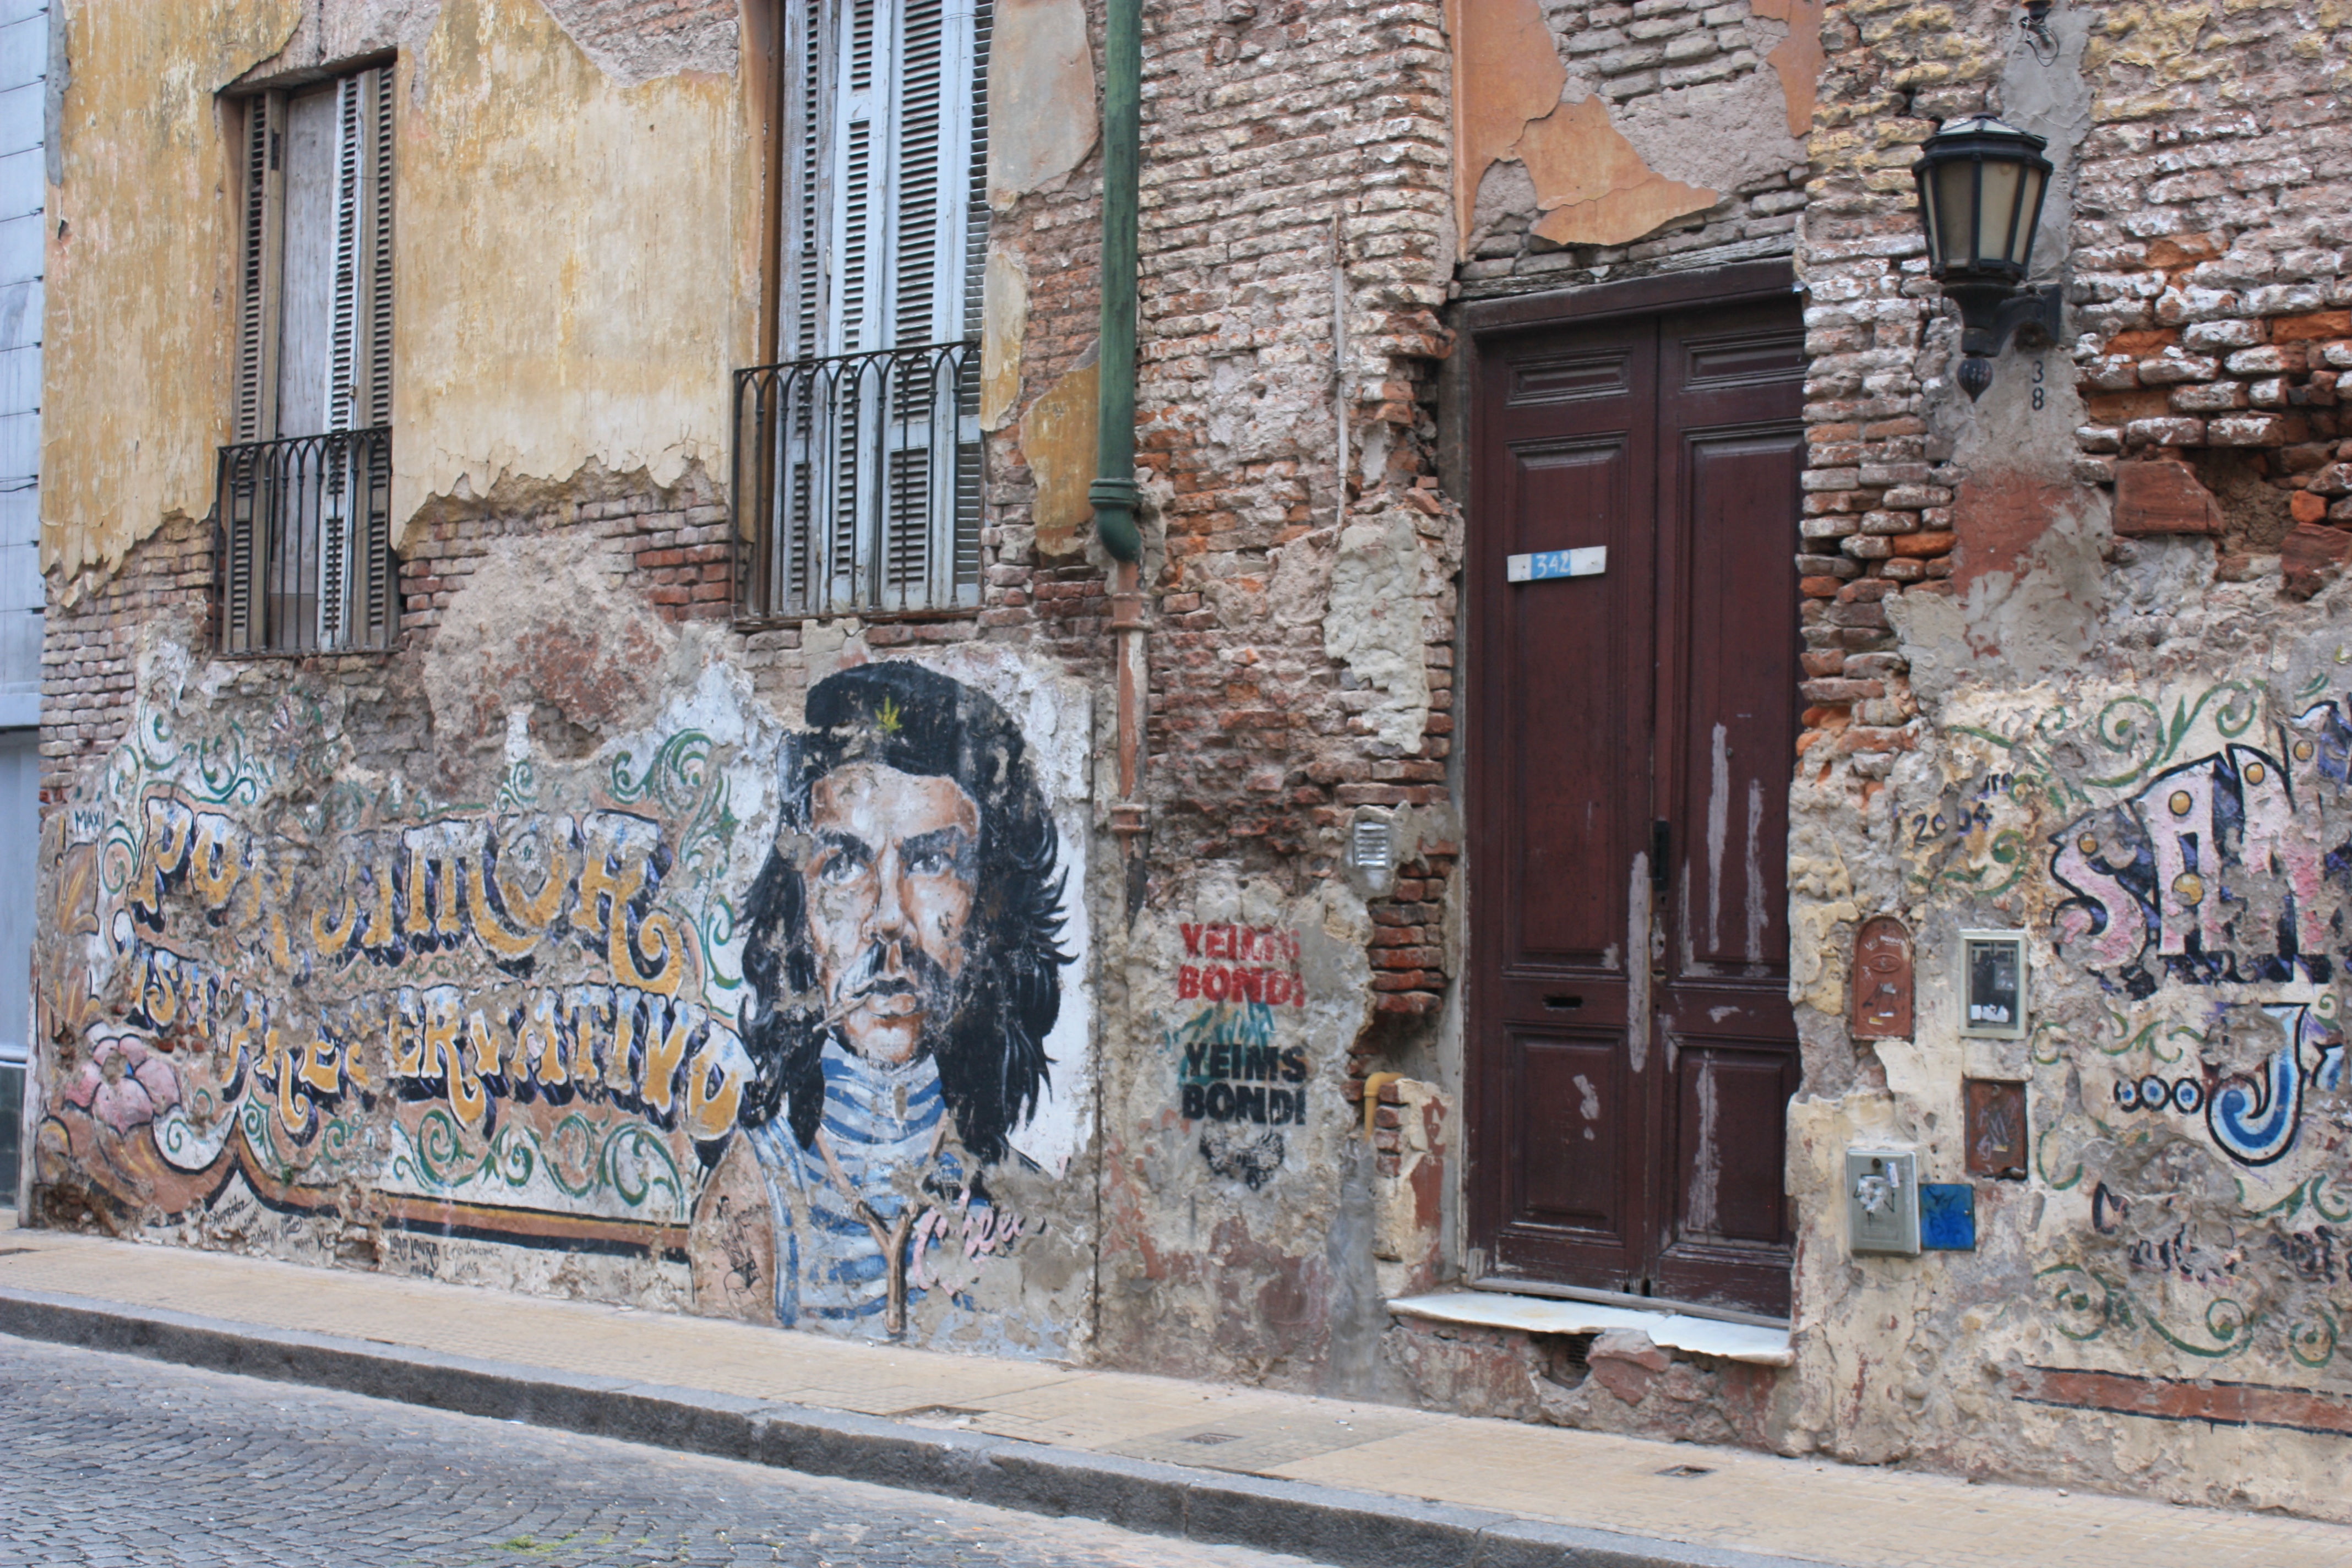
road, street, alley, wall, facade, graffiti, street art, art, infrastructure, mural, neighbourhood, urban area, ancient history